Helicopter Combat Support Squadron Seven

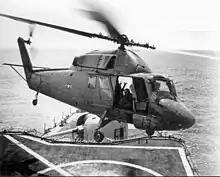
HC-7 UH-2 lifts off from in the Gulf of Tonkin

During Operation Rolling Thunder the Navy maintained units in the Gulf of Tonkin to retrieve downed fliers from the sea and from North Vietnam and Laos. Normally, two destroyers were deployed to the forward, North SAR Station and another two to the South SAR Station. To carry out rescues in North Vietnam's lethal environment, one UH-2 Seasprite helicopter equipped with self-sealing fuel tanks, machine guns, and armor was placed on board a ship at each station. Another four similarly armed and armored SH-3A Sea Kings (the primary rescue helicopter) were based on one of the Yankee Station carriers.